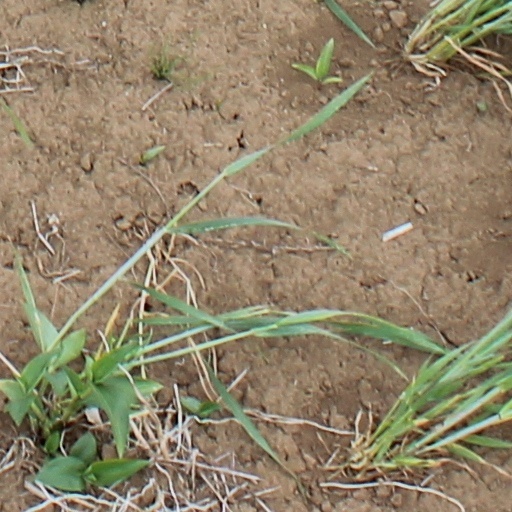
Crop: wheat